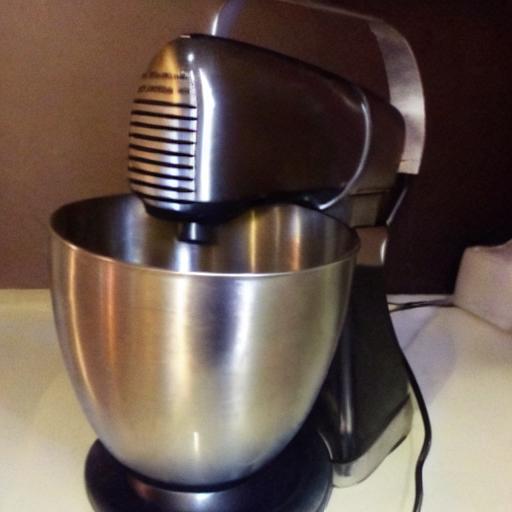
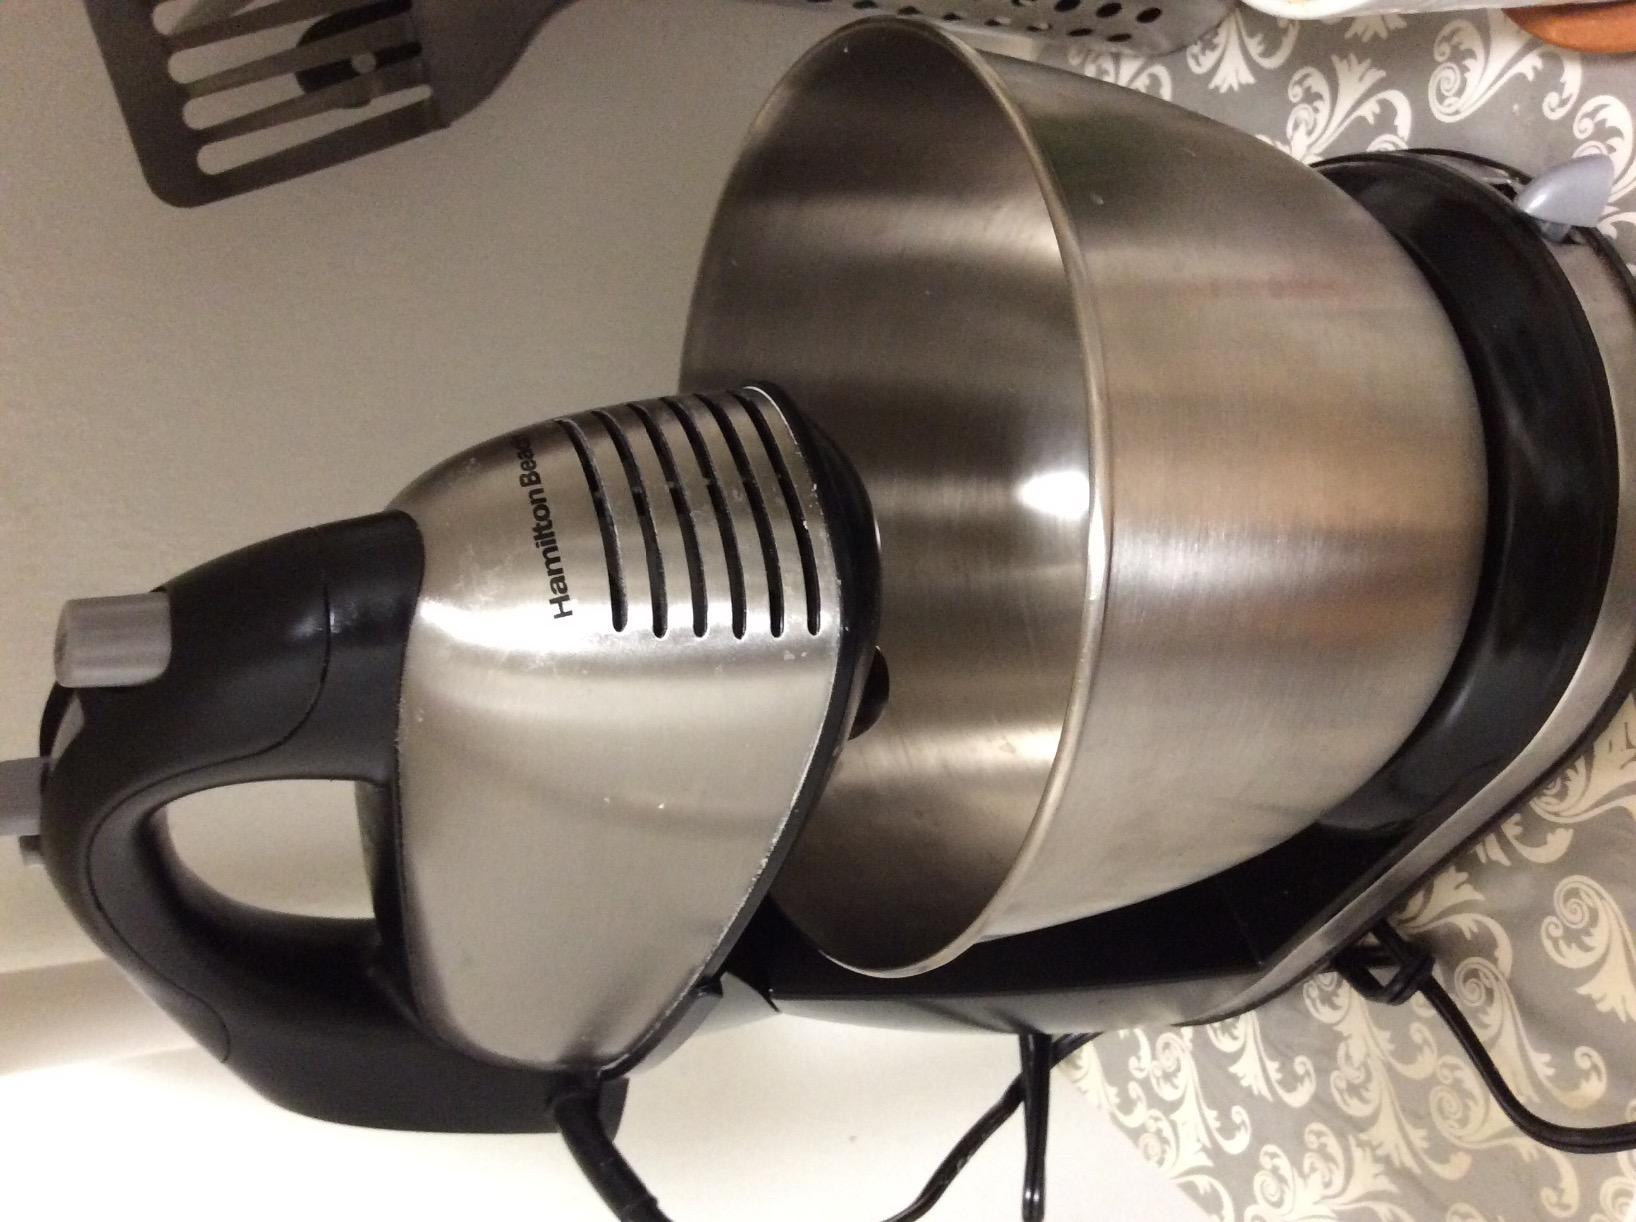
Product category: items_mixer
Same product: no